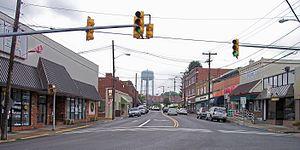
La ville américaine d’Oak Hill est située dans le comté de Fayette, dans l’État de Virginie-Occidentale. Lors du recensement de 2010, elle comptait 7 730 habitants.